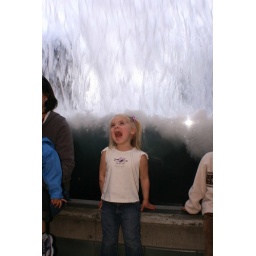
Kailey screaming as the water rushes over the glass